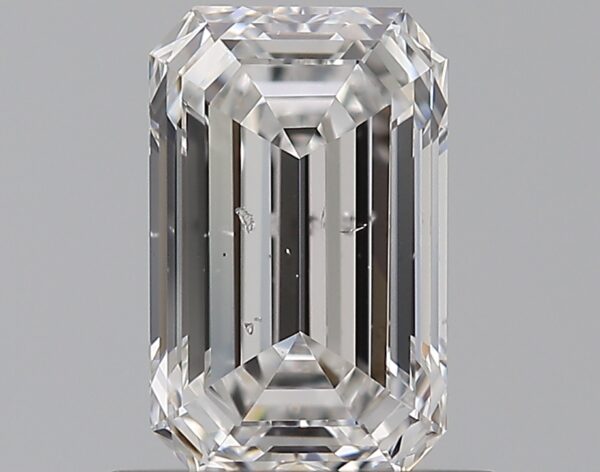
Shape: emerald
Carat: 0.75
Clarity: SI2
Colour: E
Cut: EX
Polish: EX
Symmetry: VG
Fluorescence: N
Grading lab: GIA
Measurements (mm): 6.59 x 4.15 x 2.78